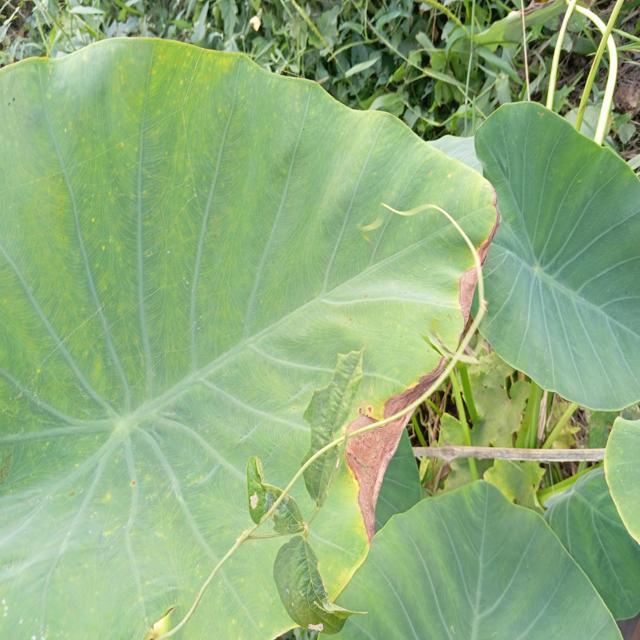
Label: Early_Blight